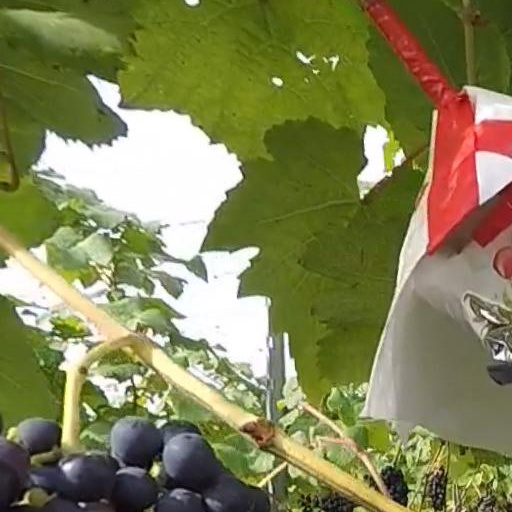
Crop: grape